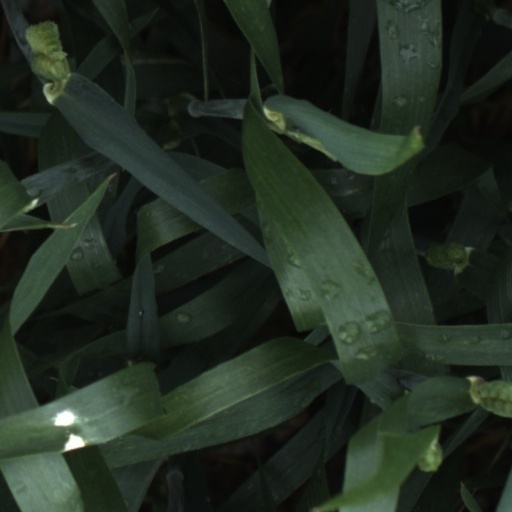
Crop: wheat